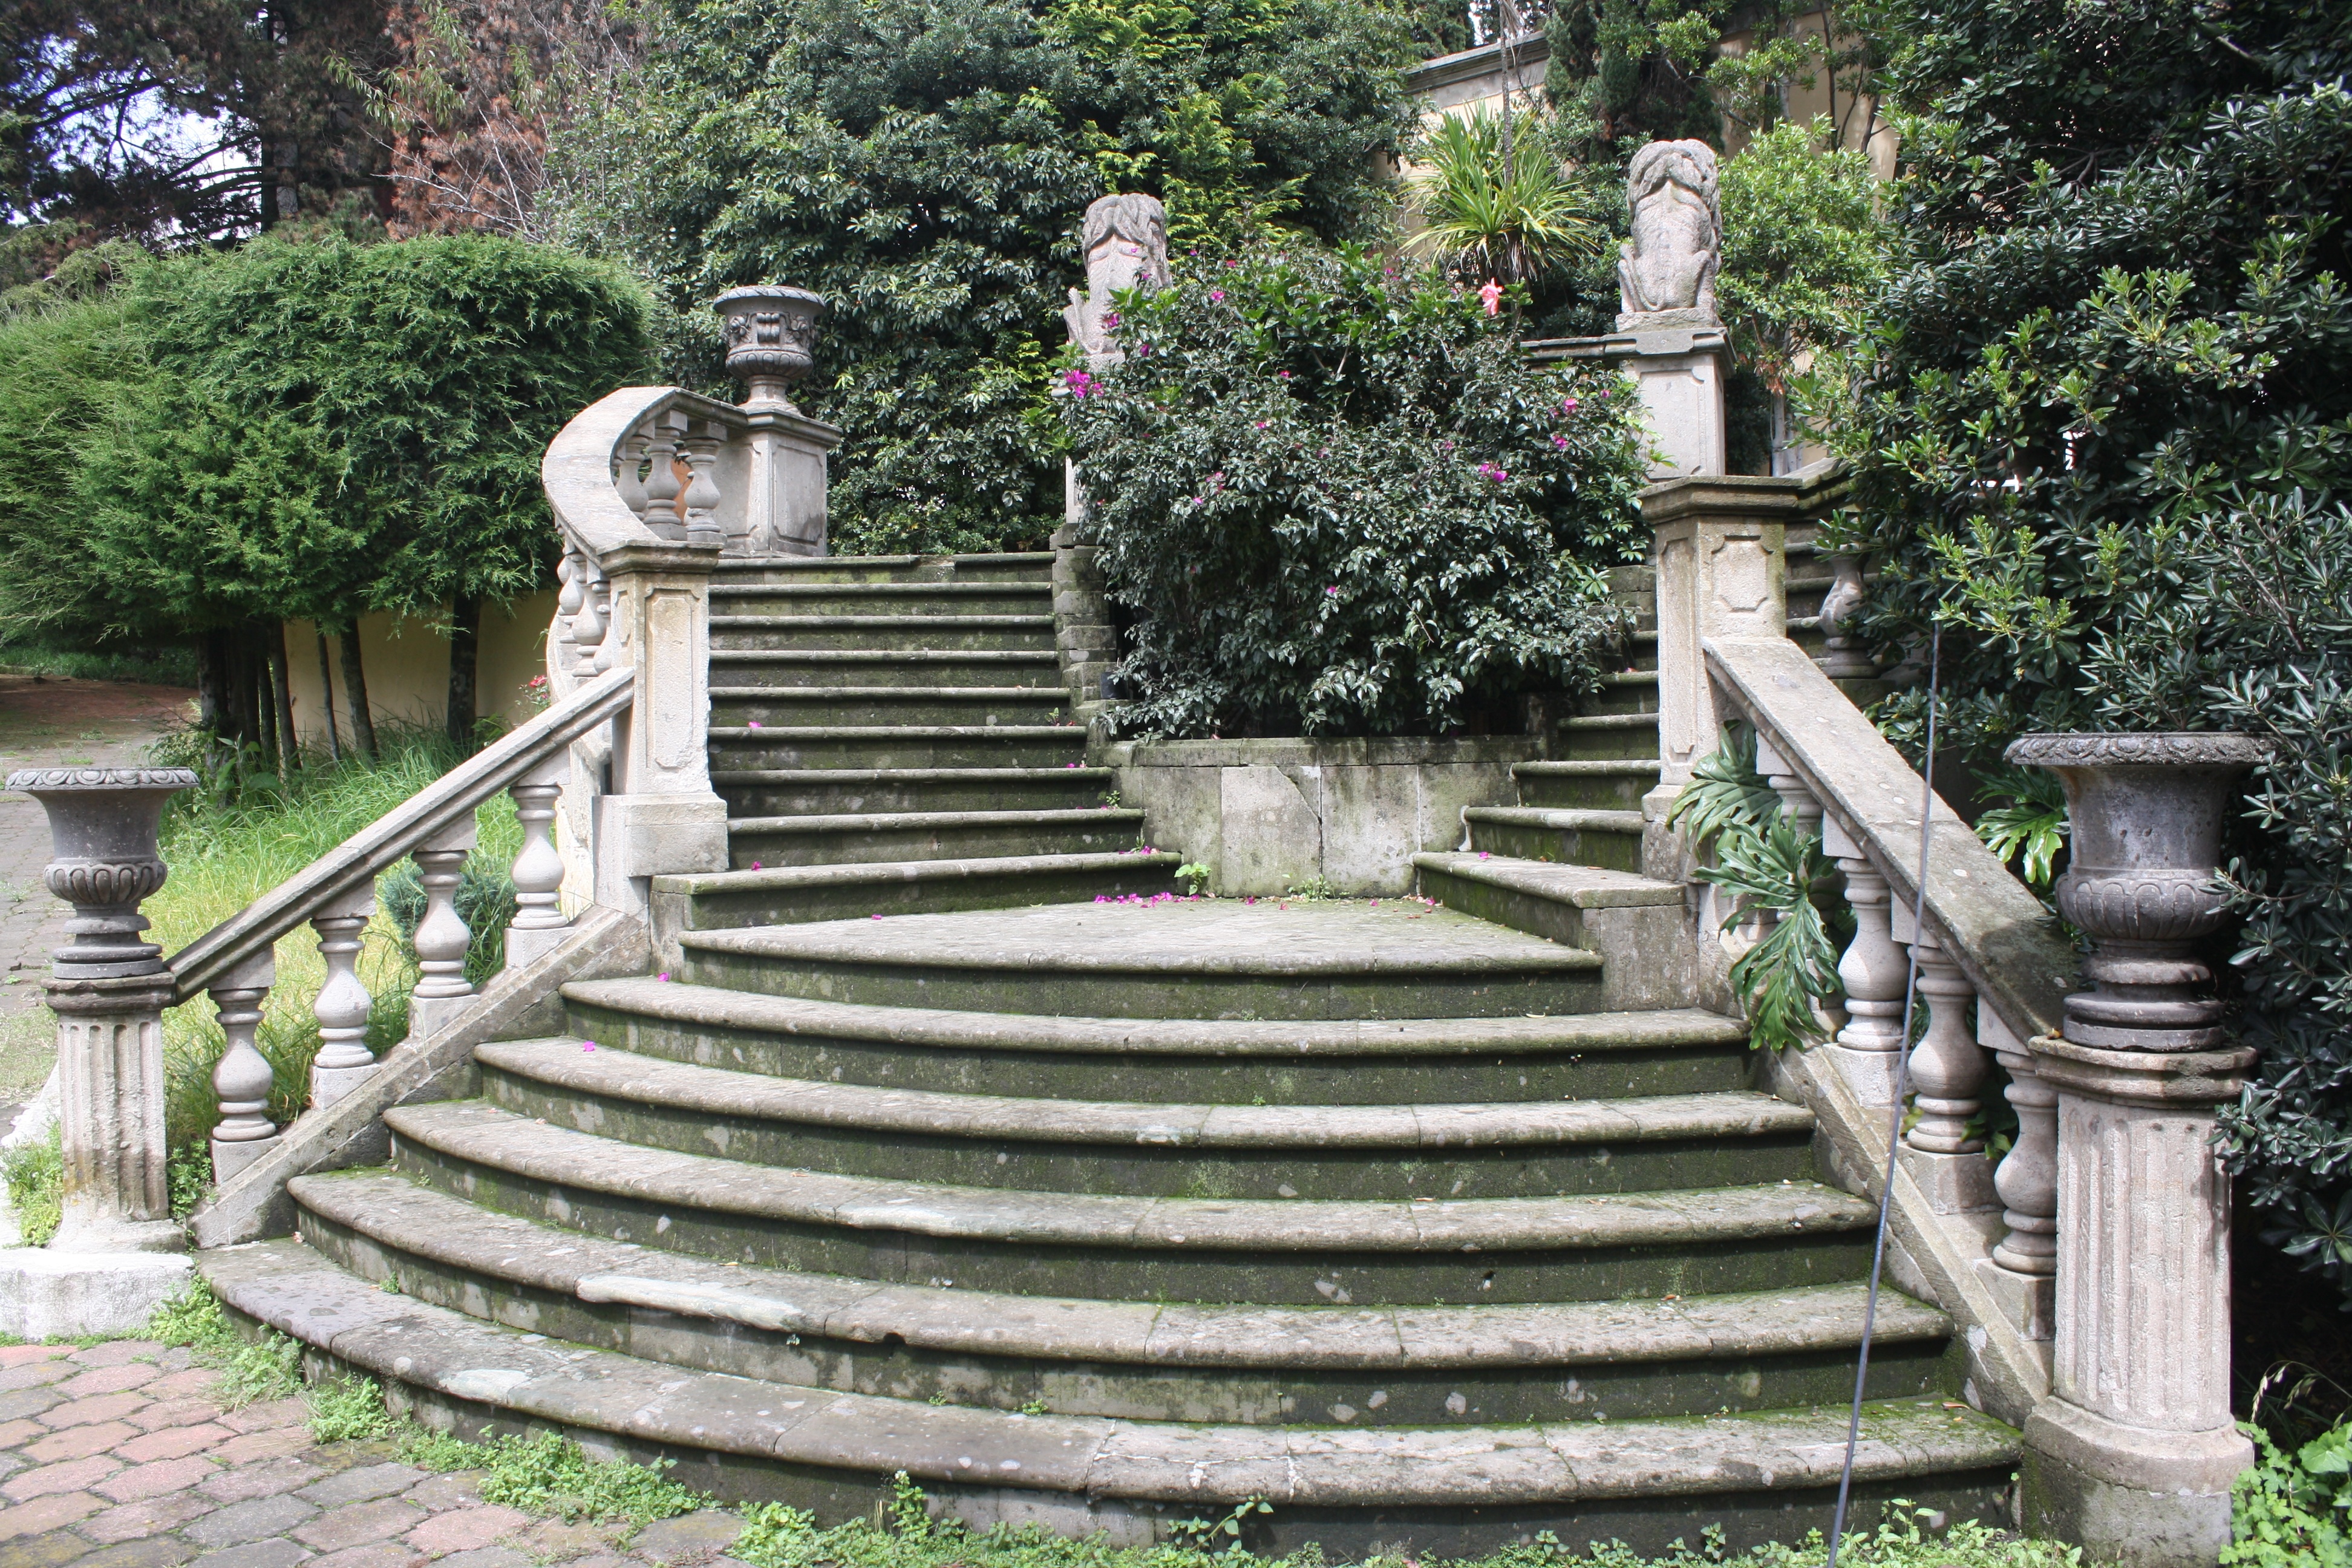
mansion, old, stone, walkway, backyard, landmark, botany, garden, courtyard, stairs, mexico, shrine, estate, yard, outdoor structure, landscape architect